Bedlam Theatre

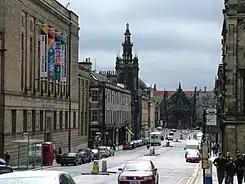
The theatre forms an important part of the Old Town cityscape.

Additions to the building include a single-storey, flat-roofed vestry and waiting room at the east side of the building. This was constructed in 1903 to a perpendicular Gothic design of Scott & Campbell. Alexander Lorne Campbell of Scott & Campbell also undertook work on the interior of the church in 1932.